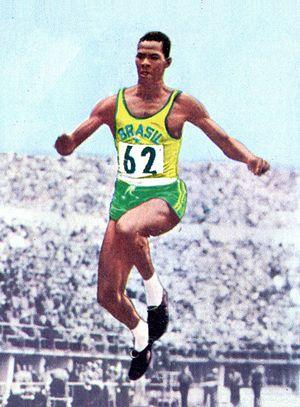
Adhemar Ferreira da Silva est un athlète brésilien, spécialiste du triple saut, champion olympique en 1952 et 1956 et ancien détenteur du record du monde.